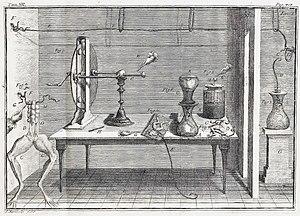
Les cuisses de grenouille sont utilisées comme ingrédient principal ou secondaire dans des préparations culinaires de plusieurs pays situés dans au moins trois continents. En Europe, les Français en sont les plus gros consommateurs, la France en importe entre 3 000 et 4 000 tonnes par an. En Suisse, selon les statistiques des douanes, entre 1995 et 2000 ce ne sont pas moins de 850 tonnes de cuisses qui ont été importées. En Allemagne la demande annuelle est d'environ 11 tonnes.
Le magnétisme représente un ensemble de phénomènes physiques dans lesquels les objets exercent des forces attractives ou répulsives sur d'autres matériaux. Les courants électriques et les moments magnétiques des particules élémentaires fondamentales sont à l’origine du champ magnétique qui engendre ces forces. Tous les matériaux sont influencés, de manière plus ou moins complexe, par la présence d'un champ magnétique, et l’état magnétique d'un matériau dépend de sa température de sorte qu'un matériau peut présenter différentes formes de magnétisme selon sa température.